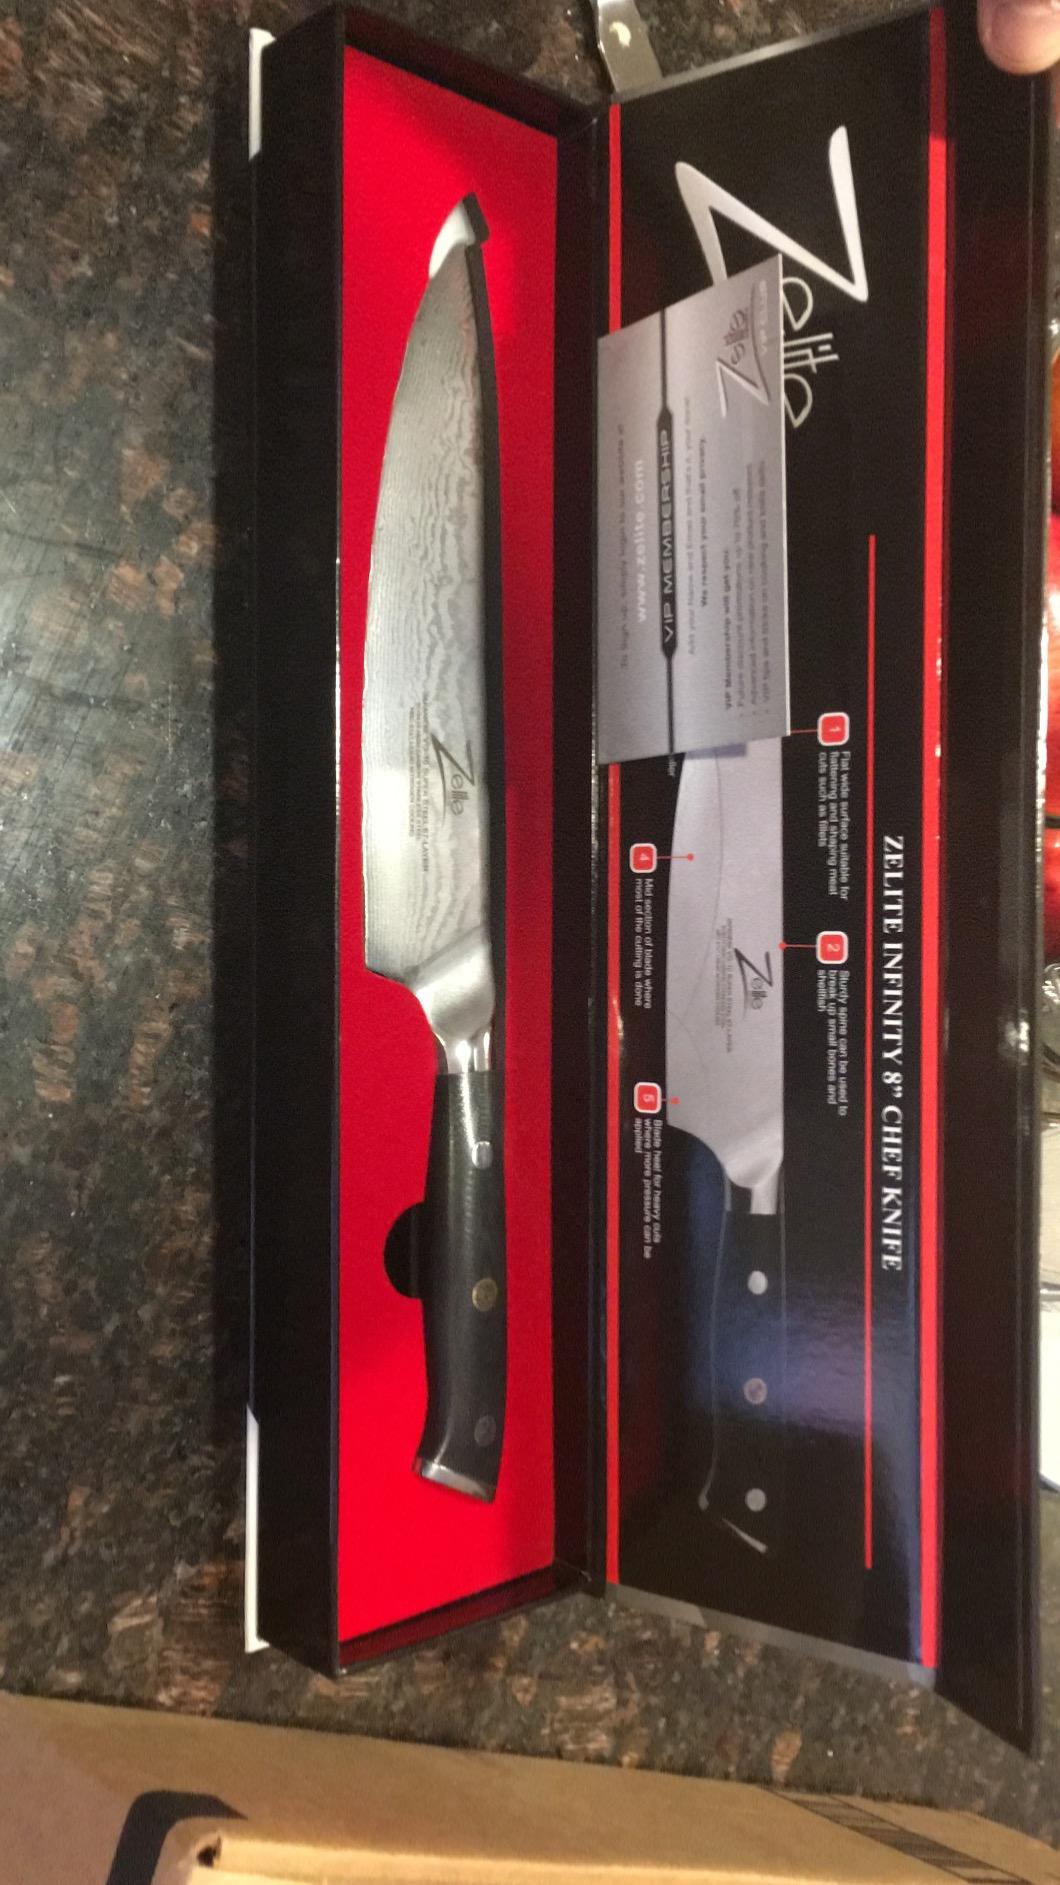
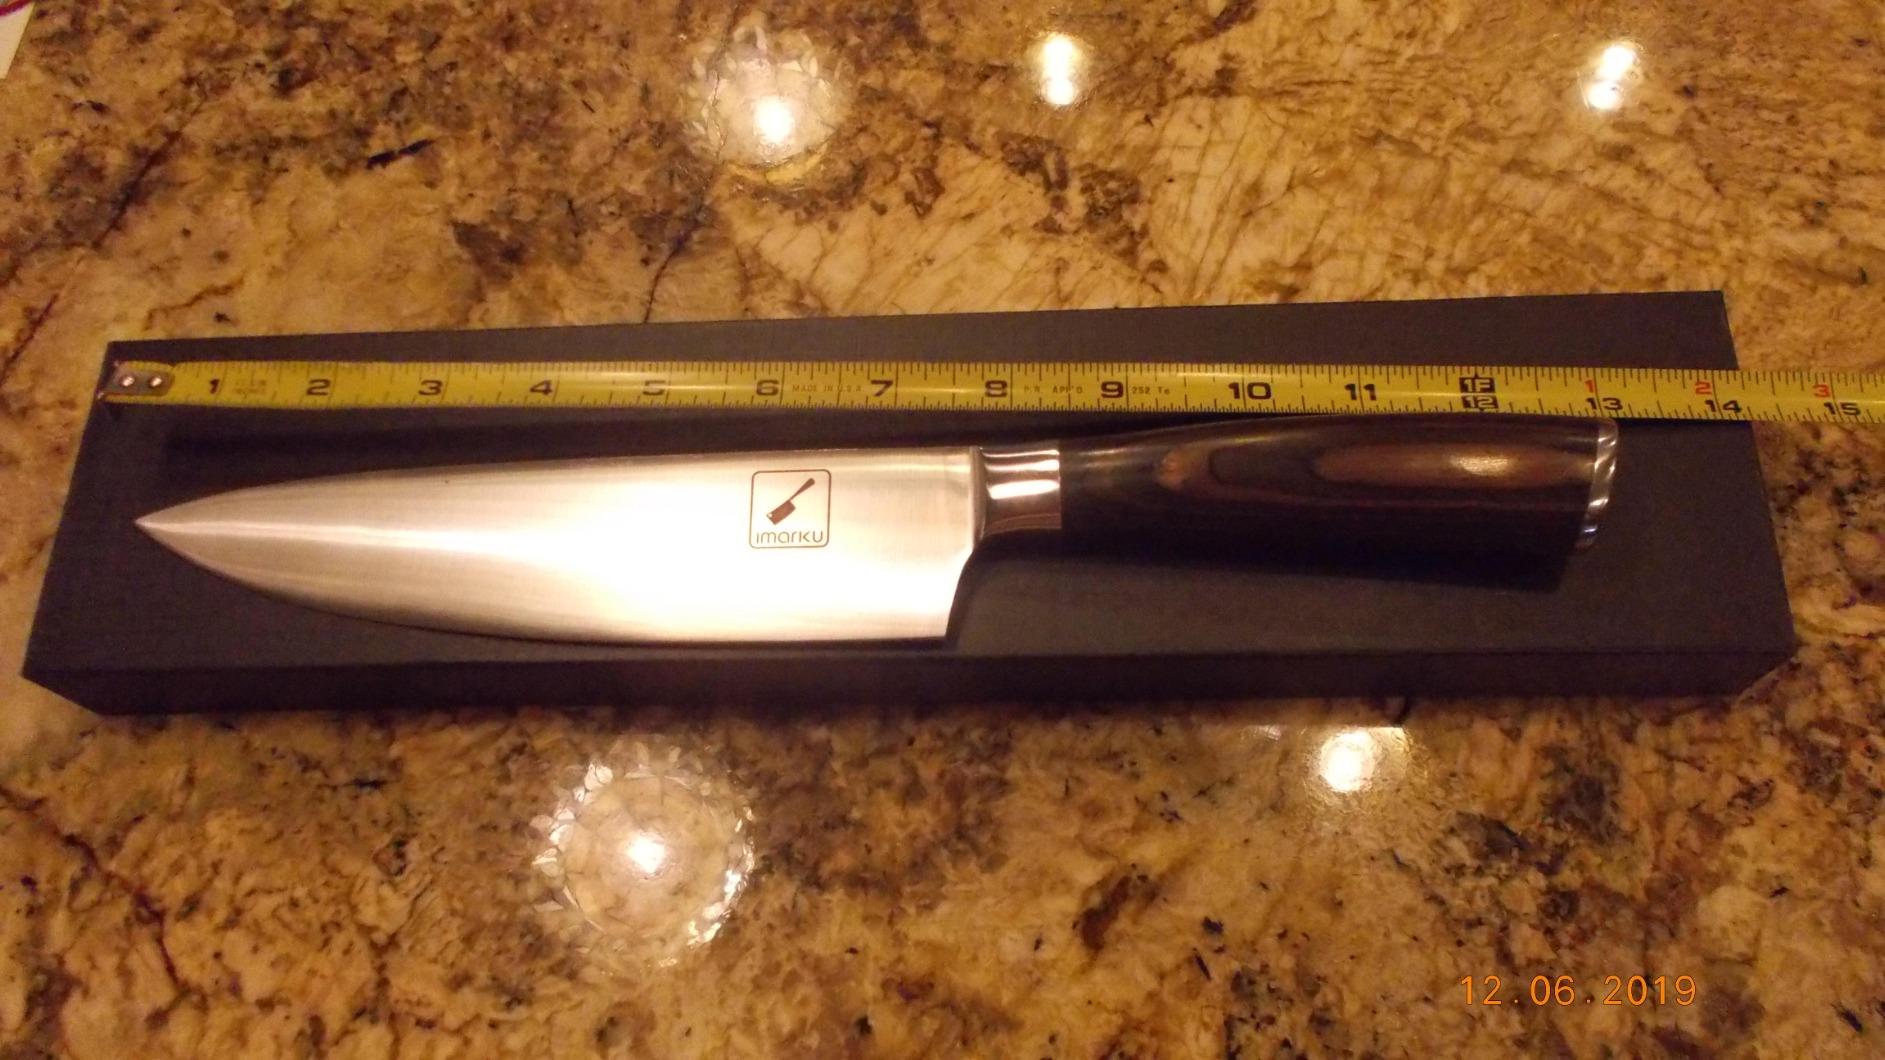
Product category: items_knife
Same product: no